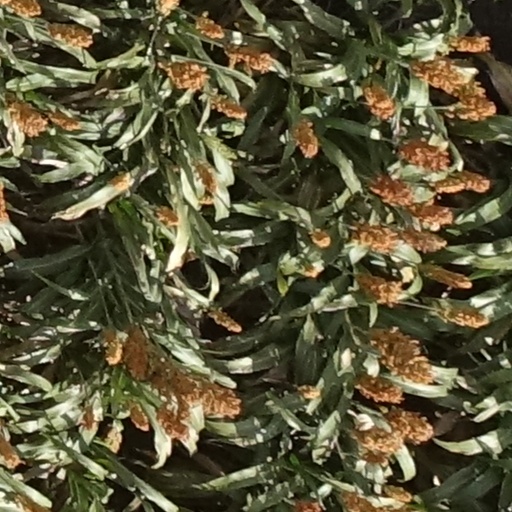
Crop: sorghum